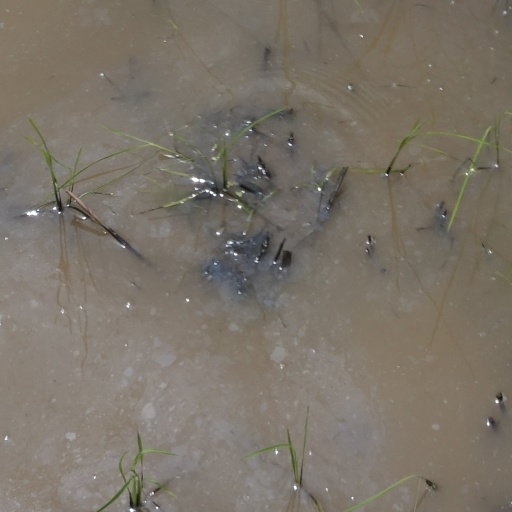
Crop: rice